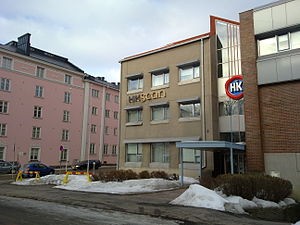
HKScan
HKScan hovedkontor i Turku, Finland.
HKScan er en multinational virksomhed, der producerer, sælger og markedsfører svine­kød, oksekød, fjerkræ og forarbejdet kød.